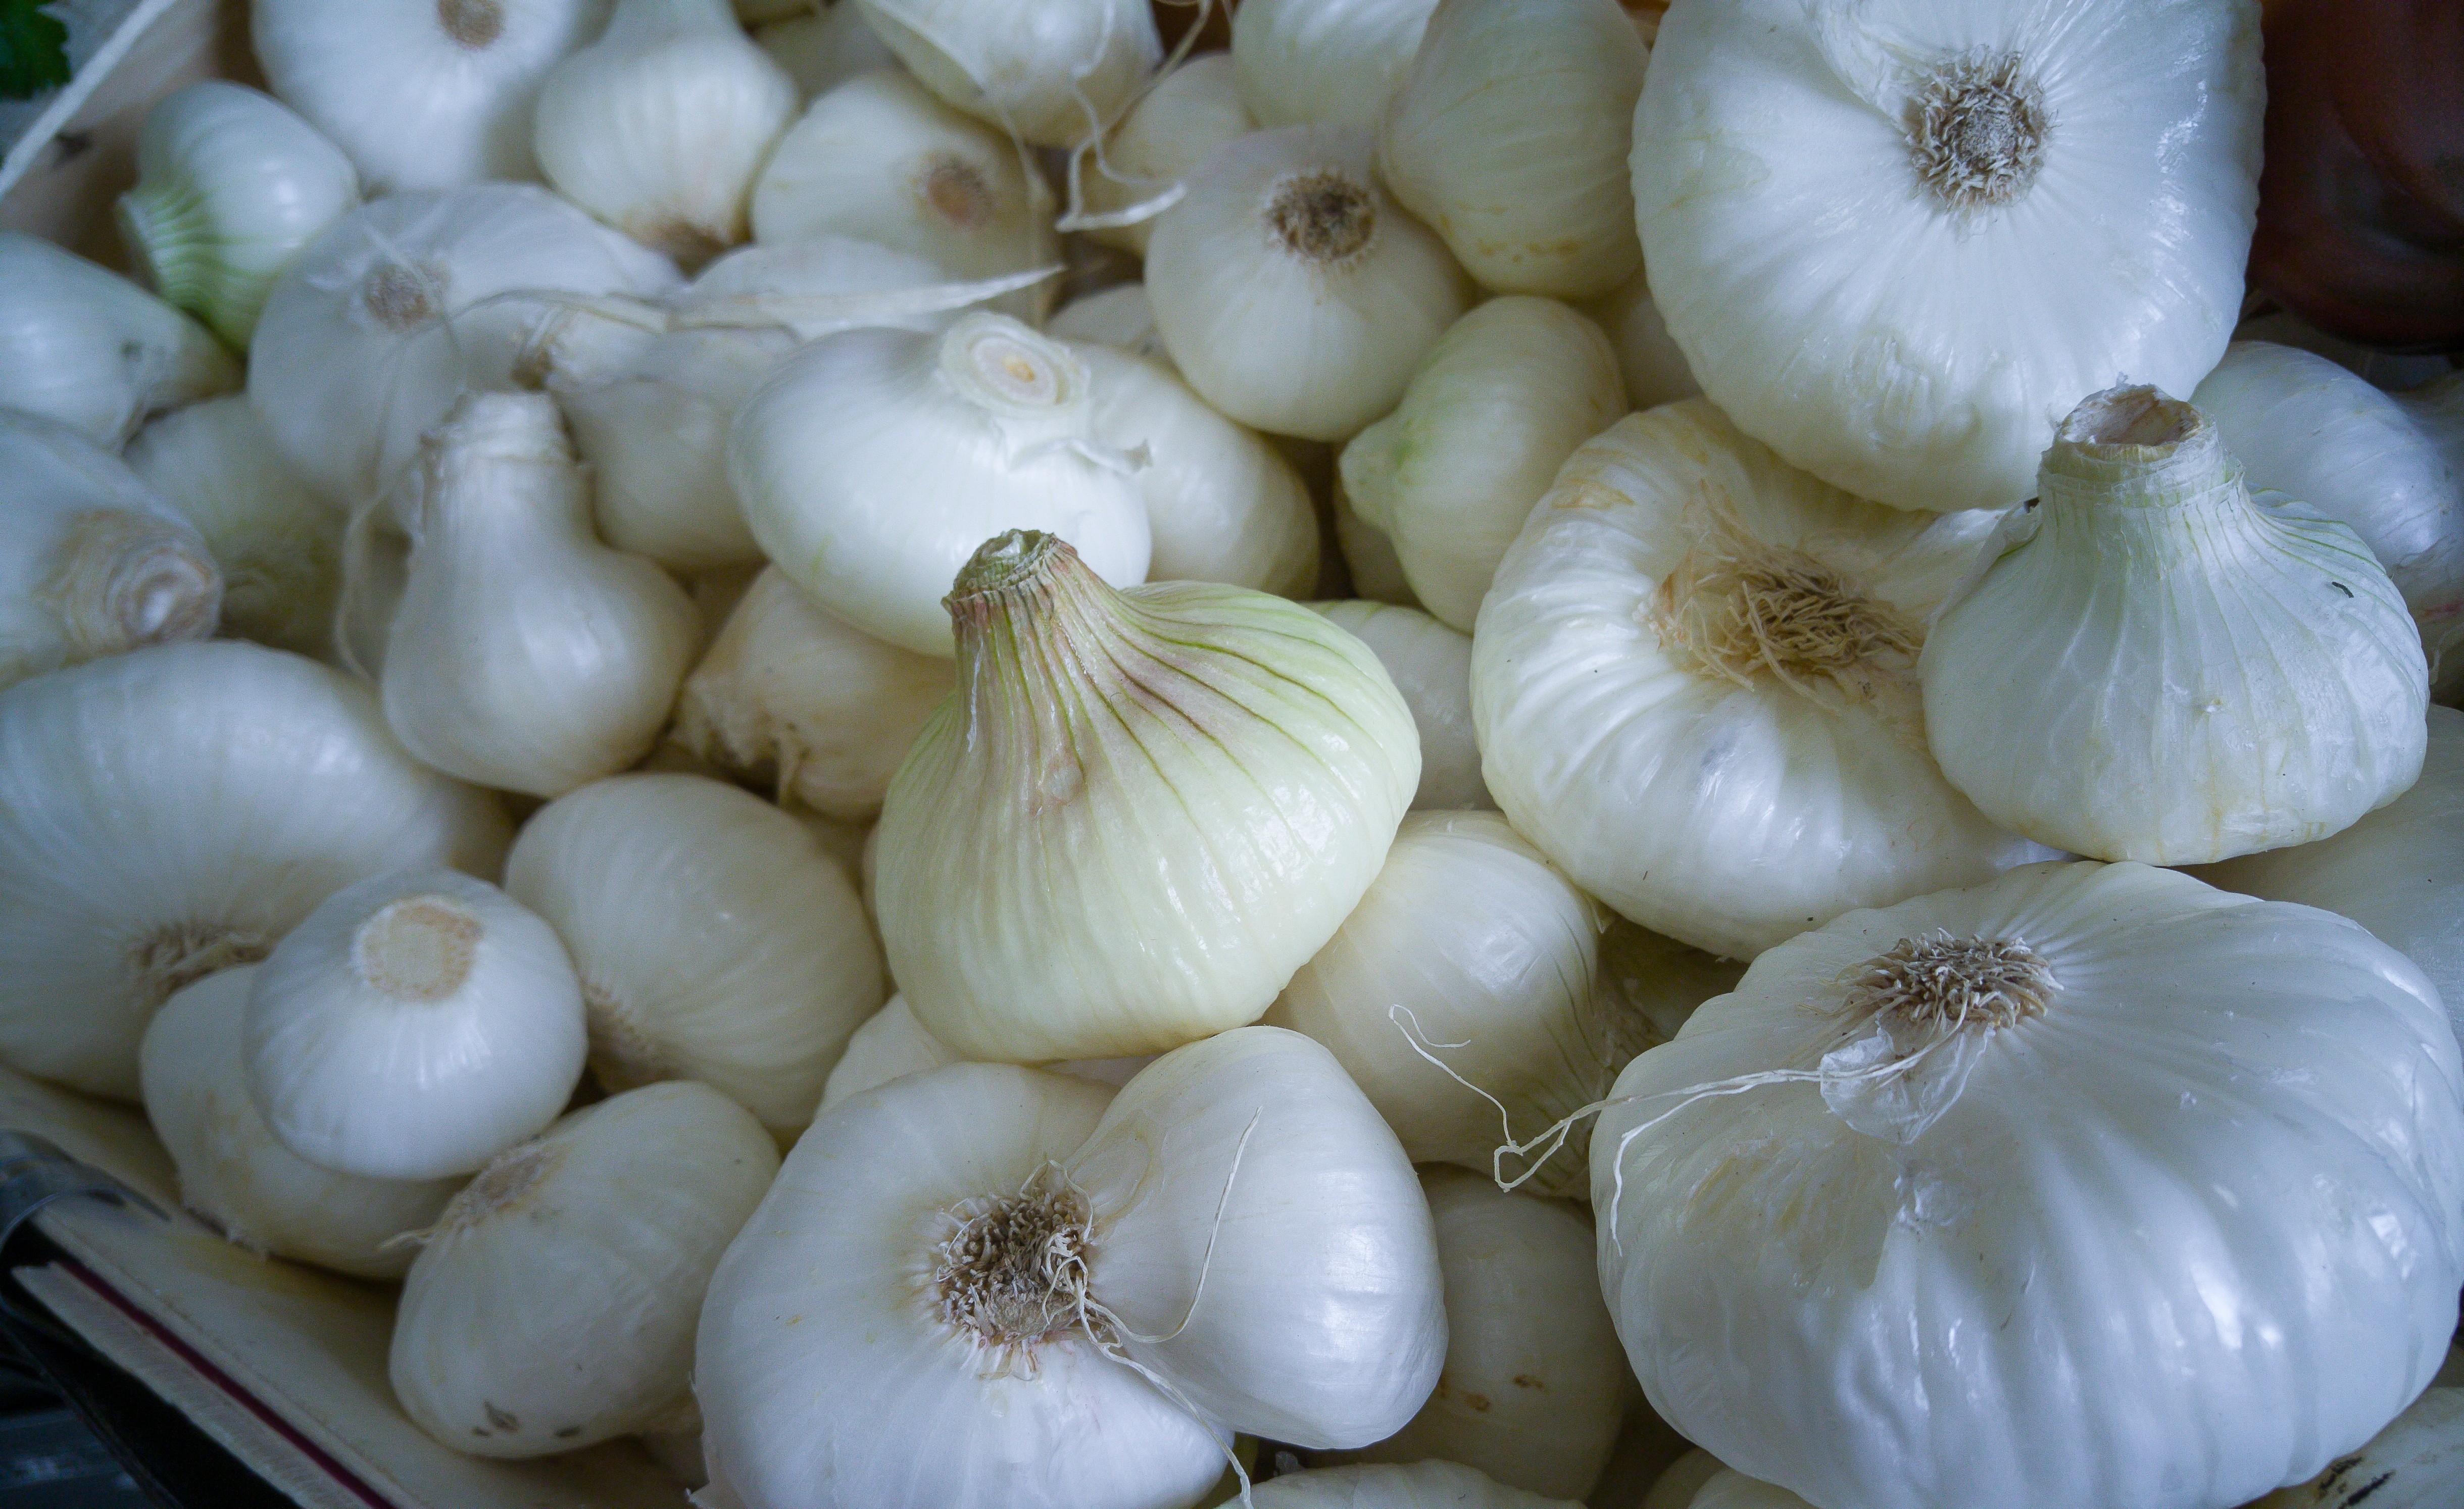
plant, white, food, garlic, produce, vegetable, market, onion, vegetables, onions, vegetable garden, flowering plant, shallot, land plant, onion genus